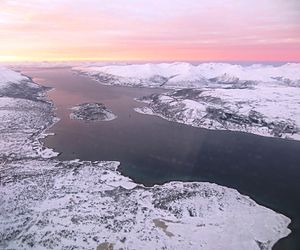
Straumsfjorden i Troms
Straumsfjorden med Ryøya, set mod vest.
Straumsfjorden er en fjord på sydsiden af Kvaløya i Tromsø og Balsfjord kommuner i Troms og Finnmark fylke i Norge. Fjorden går 18 kilometer mod øst fra Malangen til Balsfjorden.